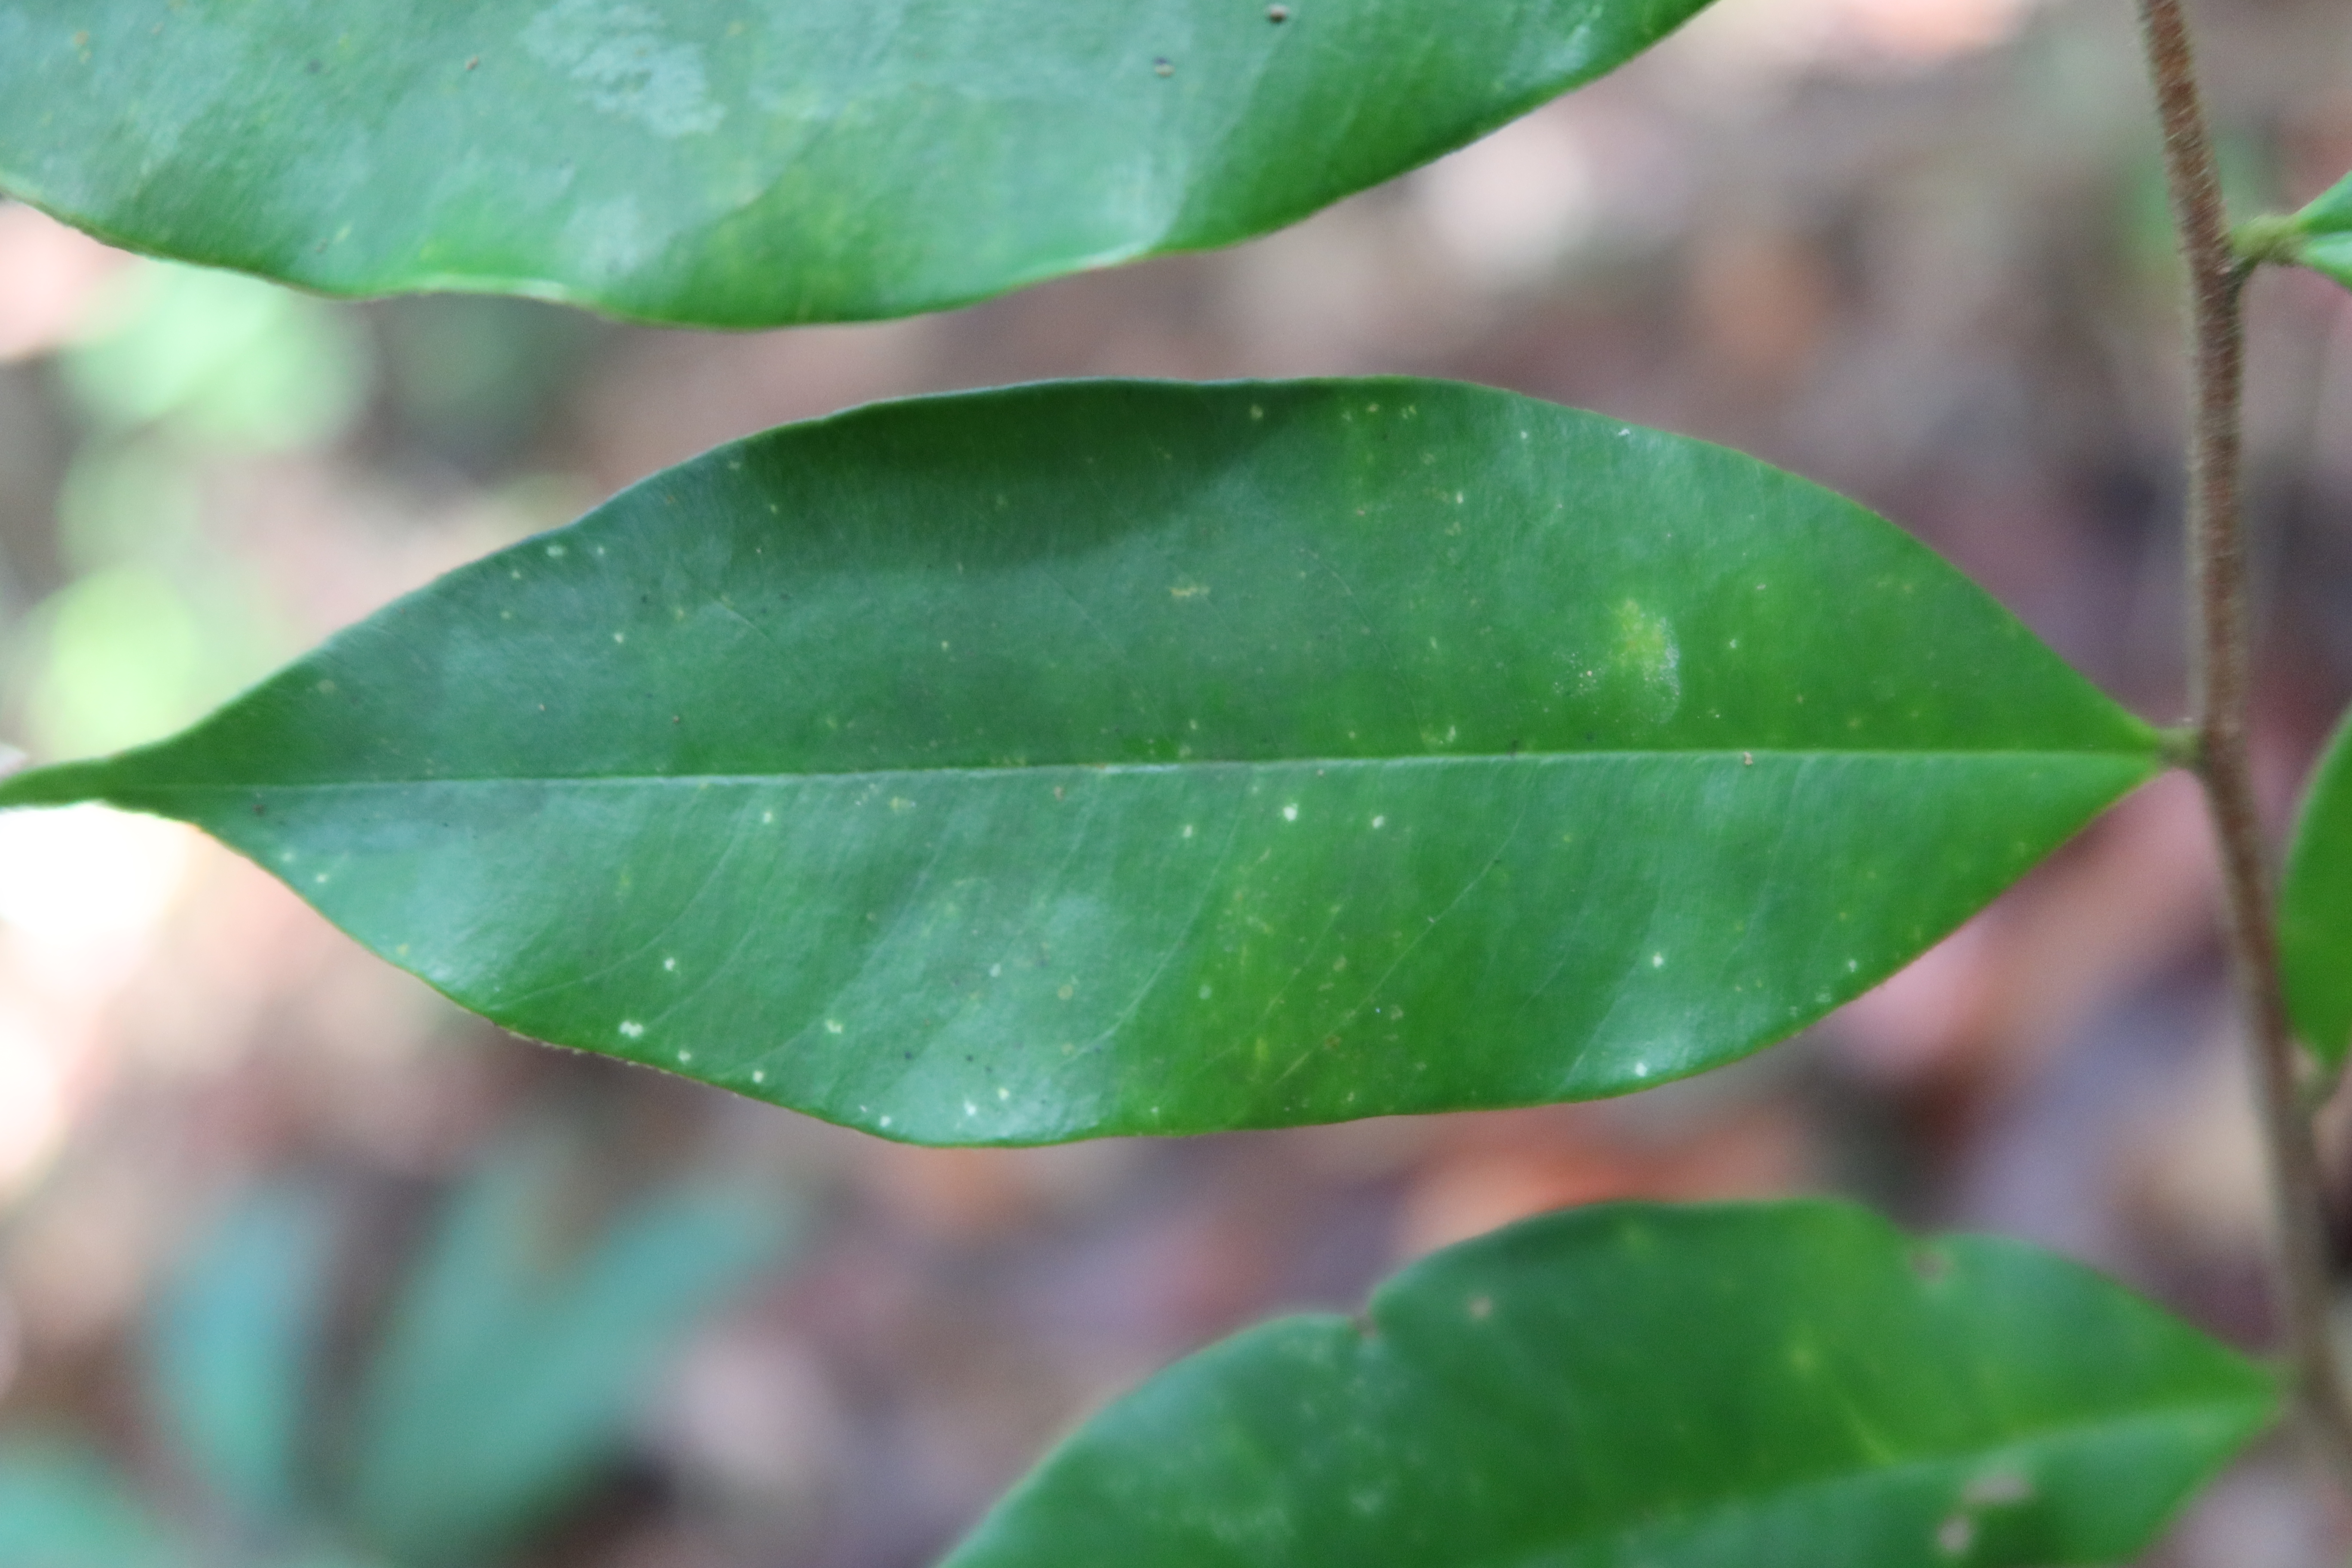
Label: Powdery mildew